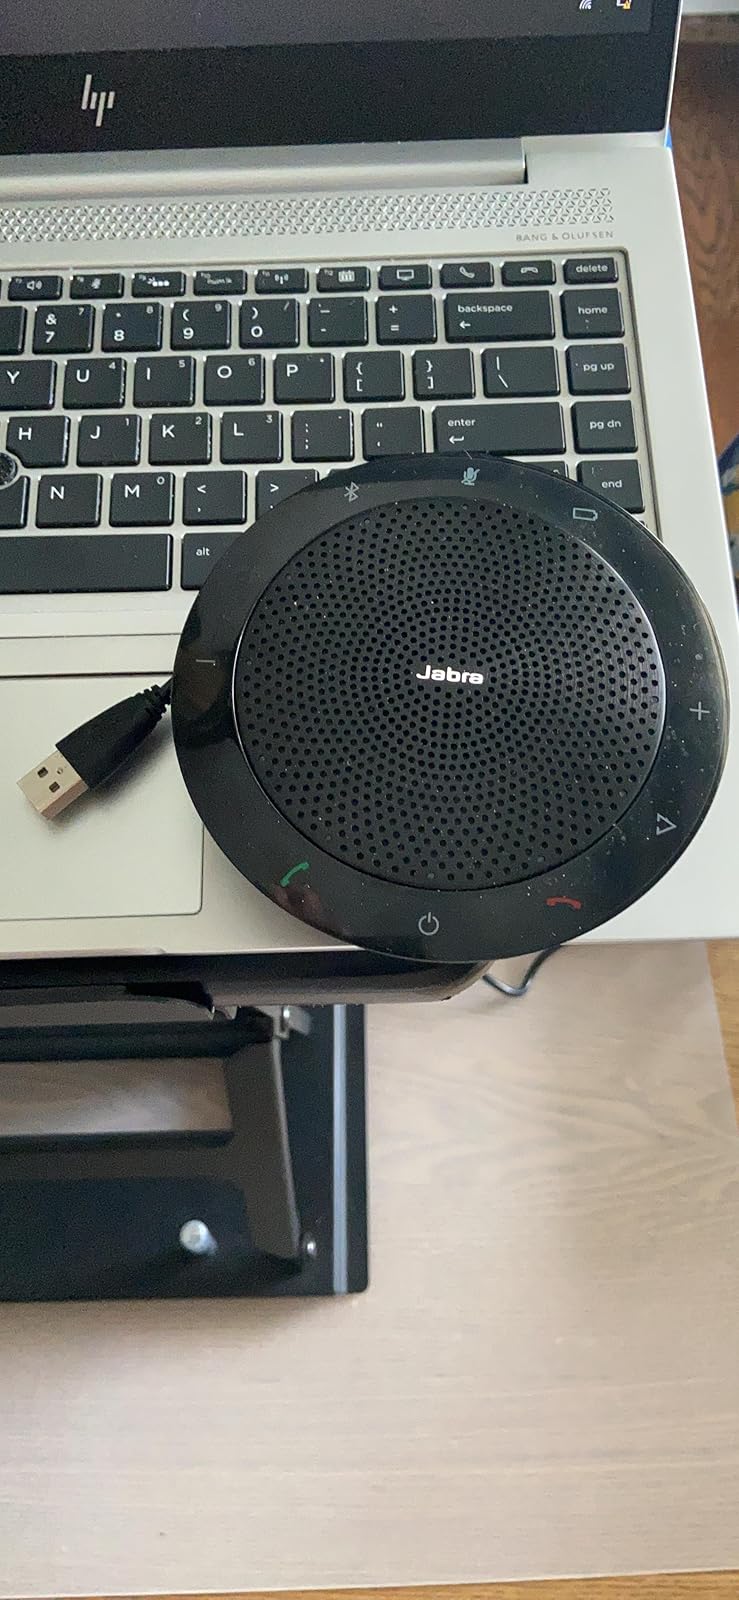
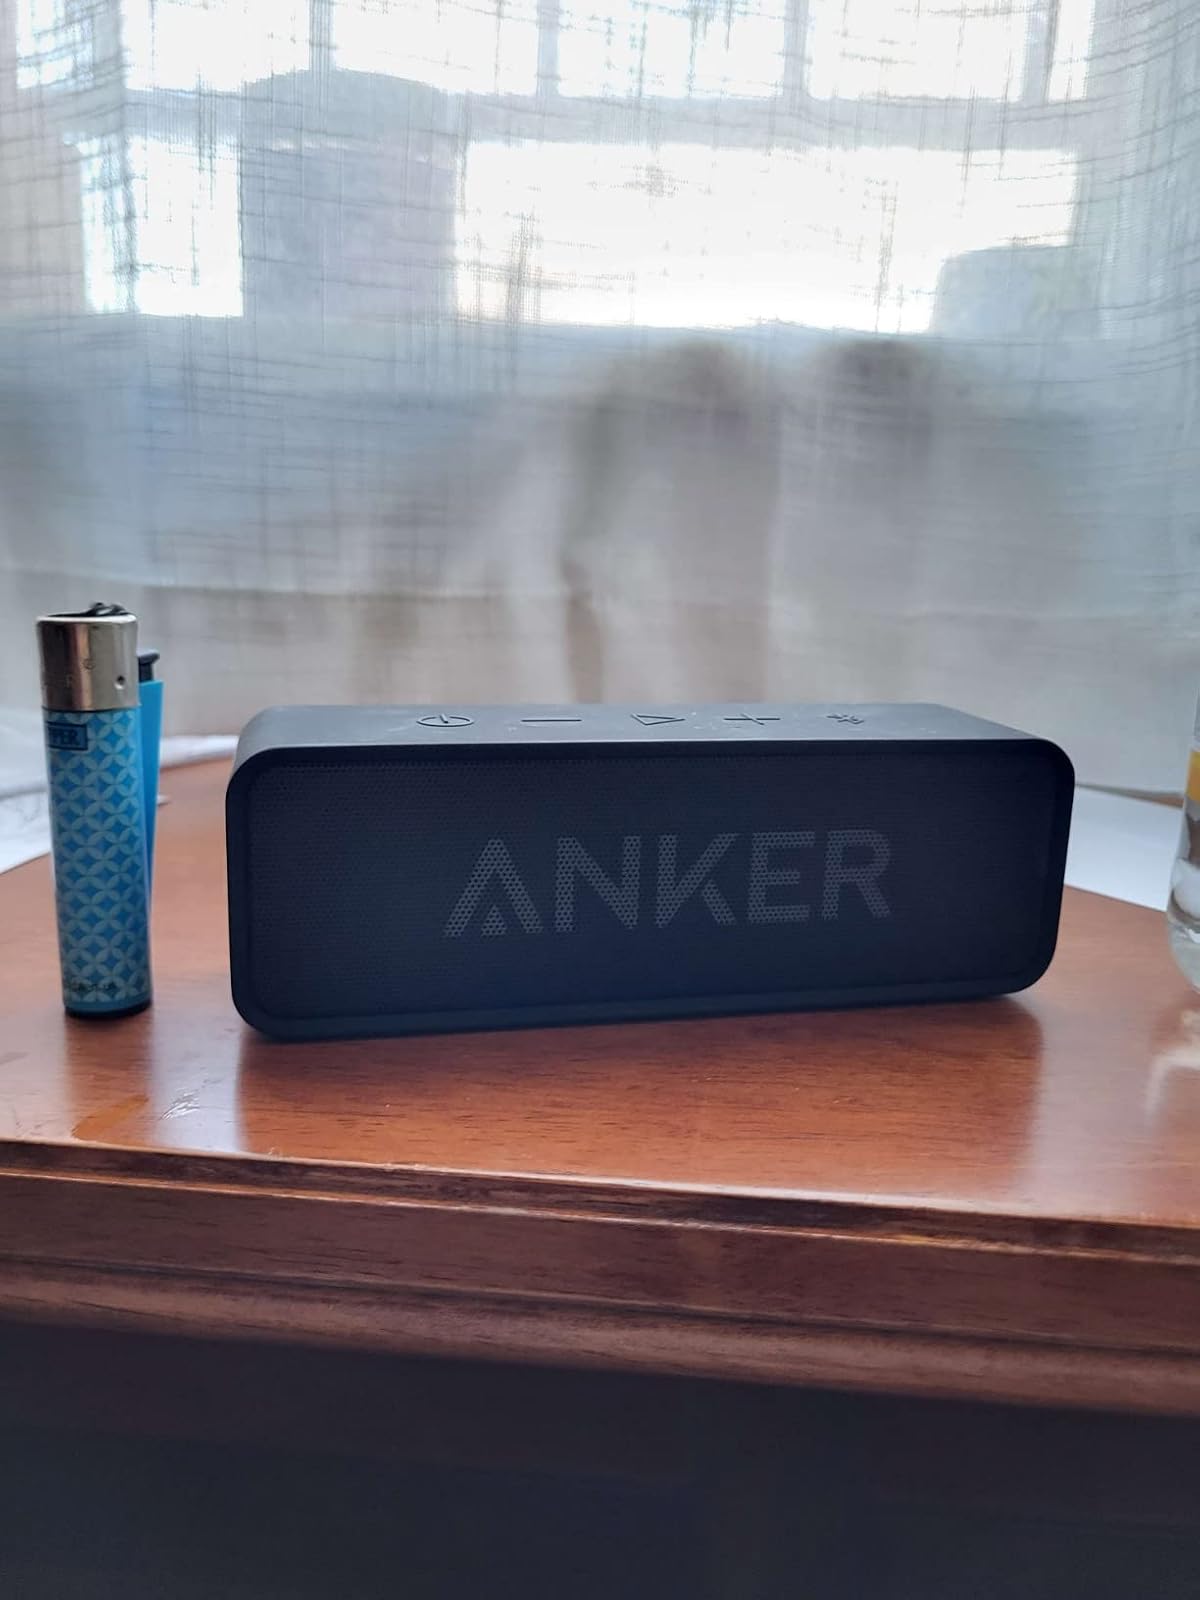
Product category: speaker
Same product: no